Tent

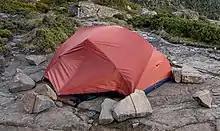
A modern two-person, lightweight hiking dome tent; it is tied to rocks as there is nowhere to drive stakes on this rock shelf

A tent is a shelter consisting of sheets of fabric or other material draped over or attached to a frame of poles or a supporting rope. While smaller tents may be free-standing or attached to the ground, large tents are usually anchored using guy ropes tied to stakes or tent pegs. First used as portable homes by nomads, tents are now more often used for recreational camping and as temporary shelters.